Democratic backsliding in Europe by country

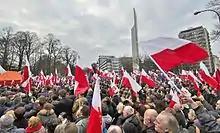
Protest against the Polish government led by the Law and Justice (PiS) party

Georgia's governing party, Georgian Dream (GD), was accused of democratic backsliding in a 2019 report by the Carnegie Endowment for International Peace, for failing to approve more representative electoral reform proposals. U.S. Senators Jim Risch and Jeanne Shaheen accused Prime Minister Giorgi Gakharia of backsliding for not implementing the reforms. The electoral system was ultimately reformed ahead of the 2020 Georgian parliamentary election in a compromise between the Georgian government and the opposition.